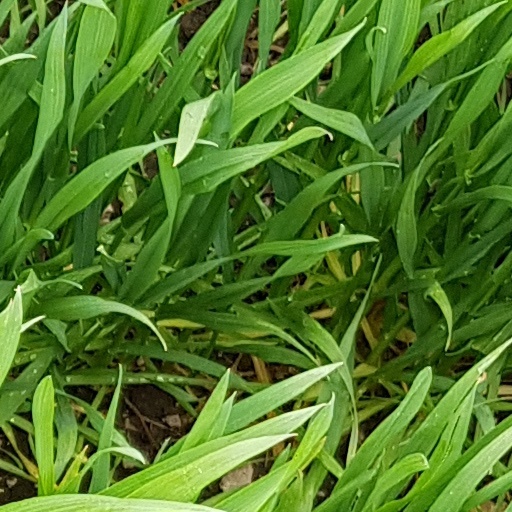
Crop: wheat